Kollupitiya

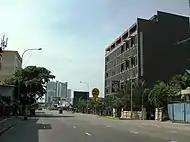
Galle Road, Kollupitiya

Muslim traders form a large part of the Kollupitiya economy with many businesses being operated by the local Sri Lankan Moors. In recent years, the influx of a new wave of Chinese migrants to Colombo has led to an increase of Chinese shops and businesses in the area. Many Chinese migrants have opened shops and other businesses that cater to the migrant Chinese community. Some Sri Lankan residents of Kollupitiya have also been influenced by the influx of Chinese people to the area by shopping at the Chinese-run businesses and even picking up aspects of Mandarin Chinese.